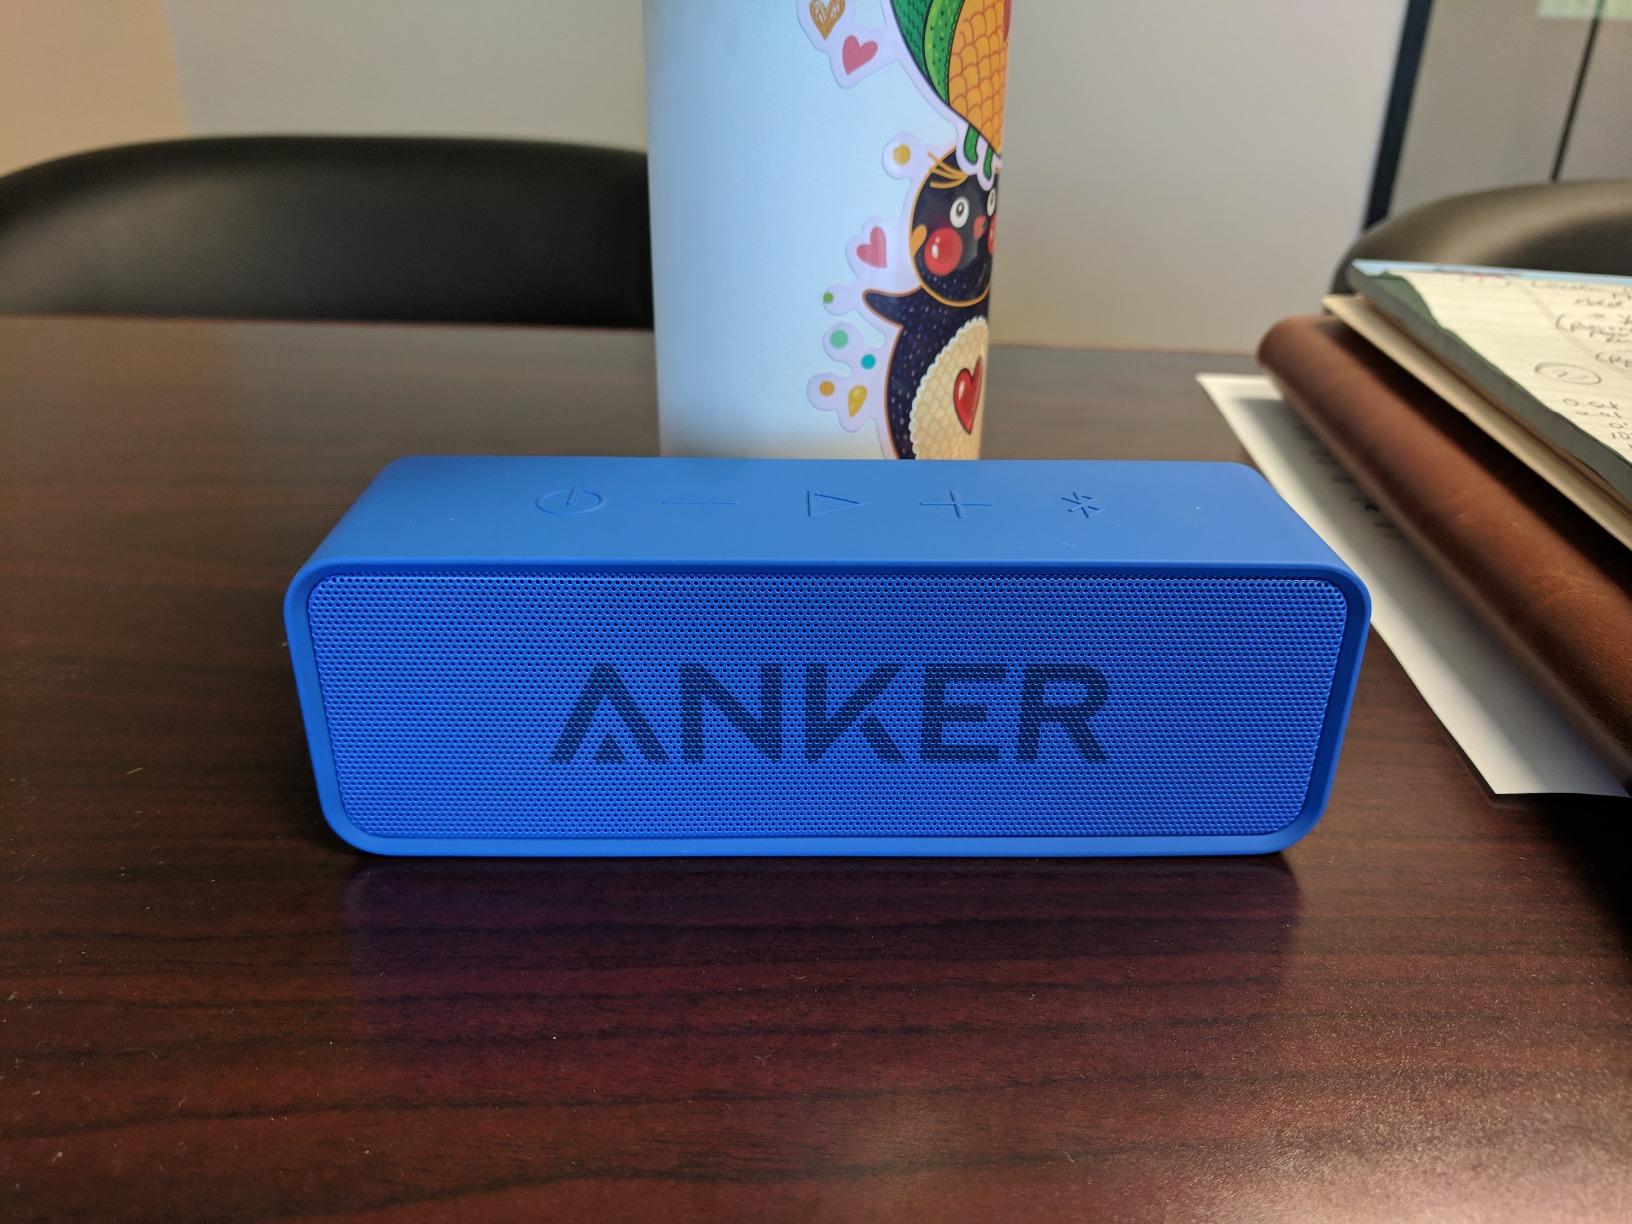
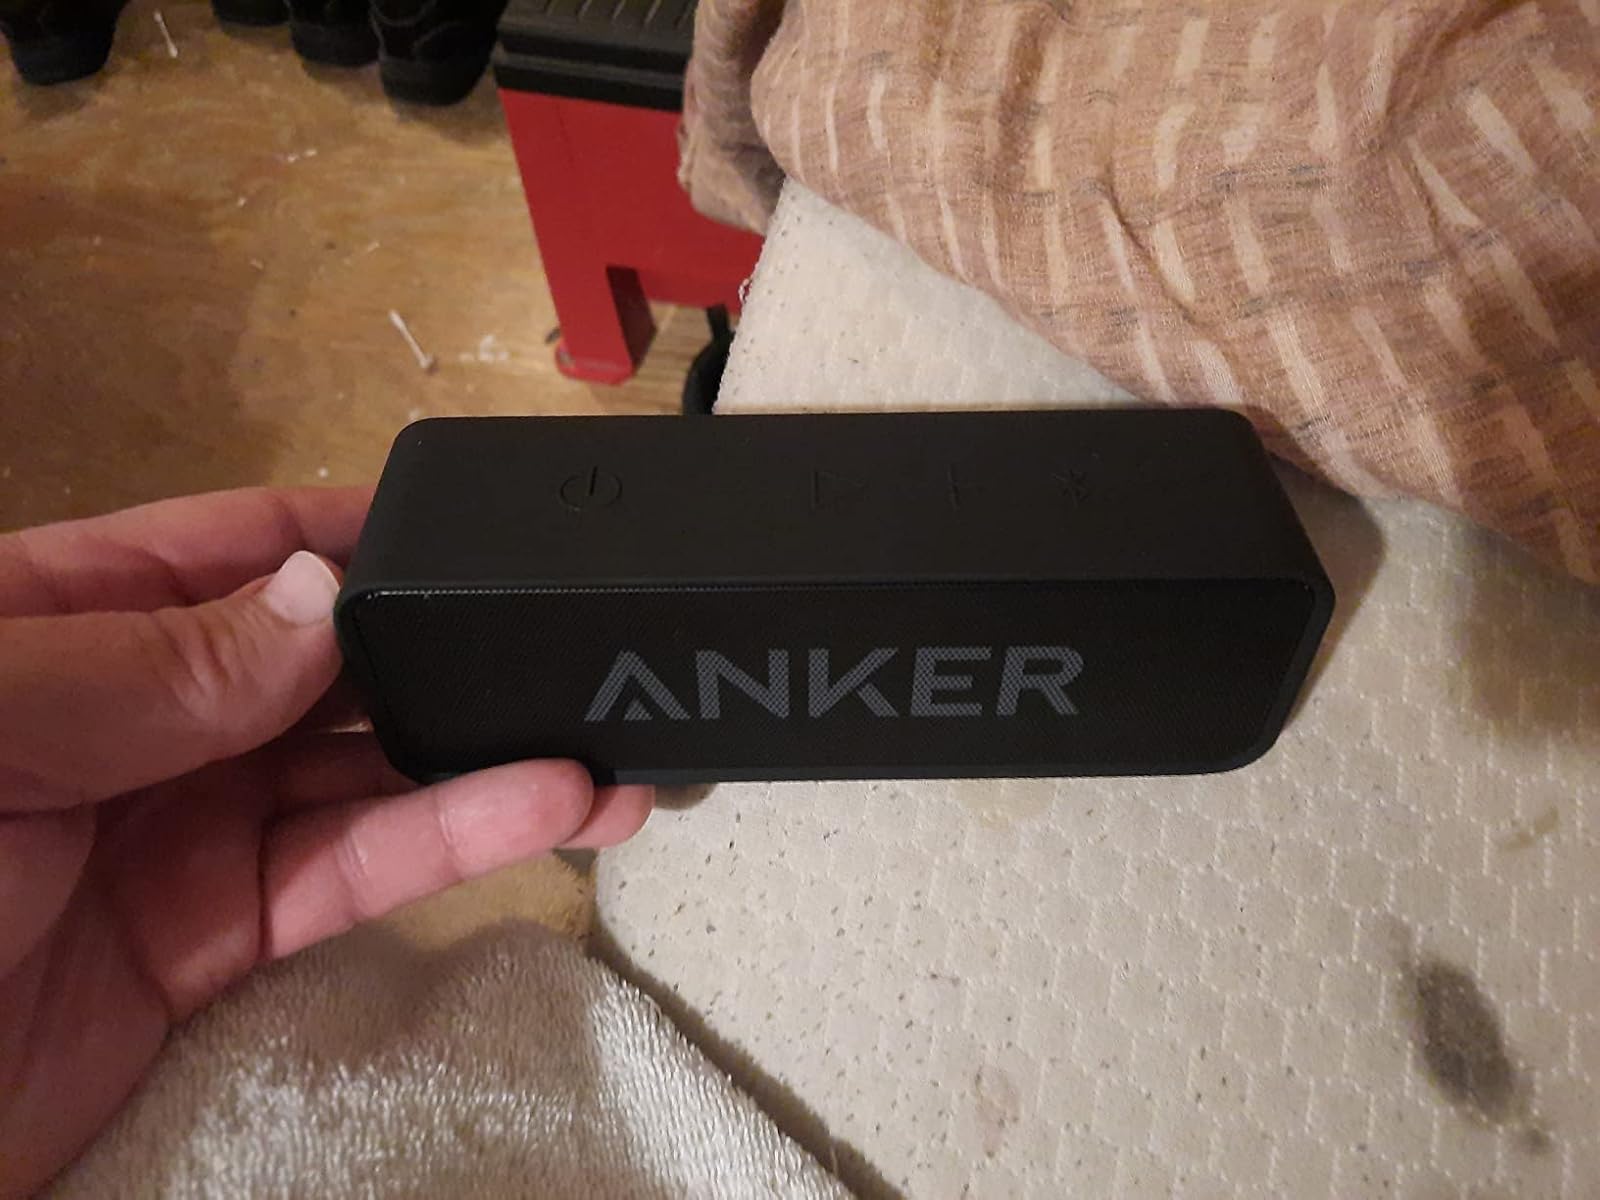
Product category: speaker
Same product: no